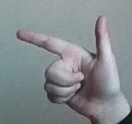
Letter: yaa